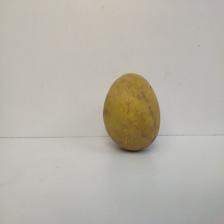
Size: Large